William Frederick Harris

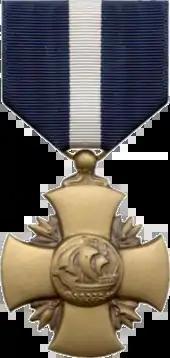
Navy Cross

For his leadership and heroism on December 7, 1950, Harris was awarded the Navy Cross.